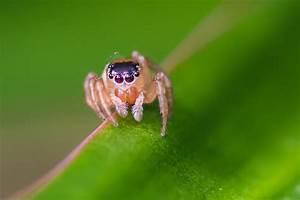
spider